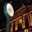
Label: clock